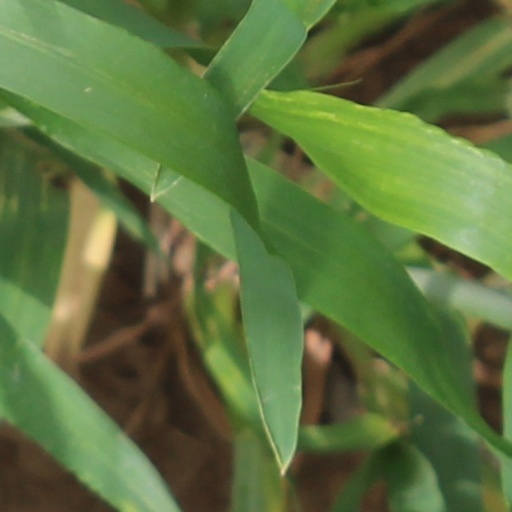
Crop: wheat